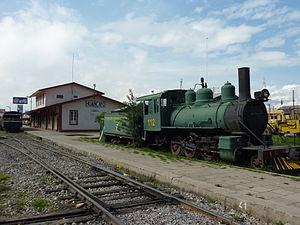
Le chemin de fer Ferrovías Central au Pérou qui relie le port de Callao sur la côte du Pacifique à la capitale Lima, se dirige vers l'Est jusqu'au noeud ferroviaire de La Oroya, puis vers le Sud-Est du pays jusqu'à Huancayo. Un embranchement à partir de la ville minière La Oroya mène vers le Nord-Ouest jusqu'à Cerro de Pasco. Ces deux lignes sont exploitées par le consortium Ferrocarril Central Andino.